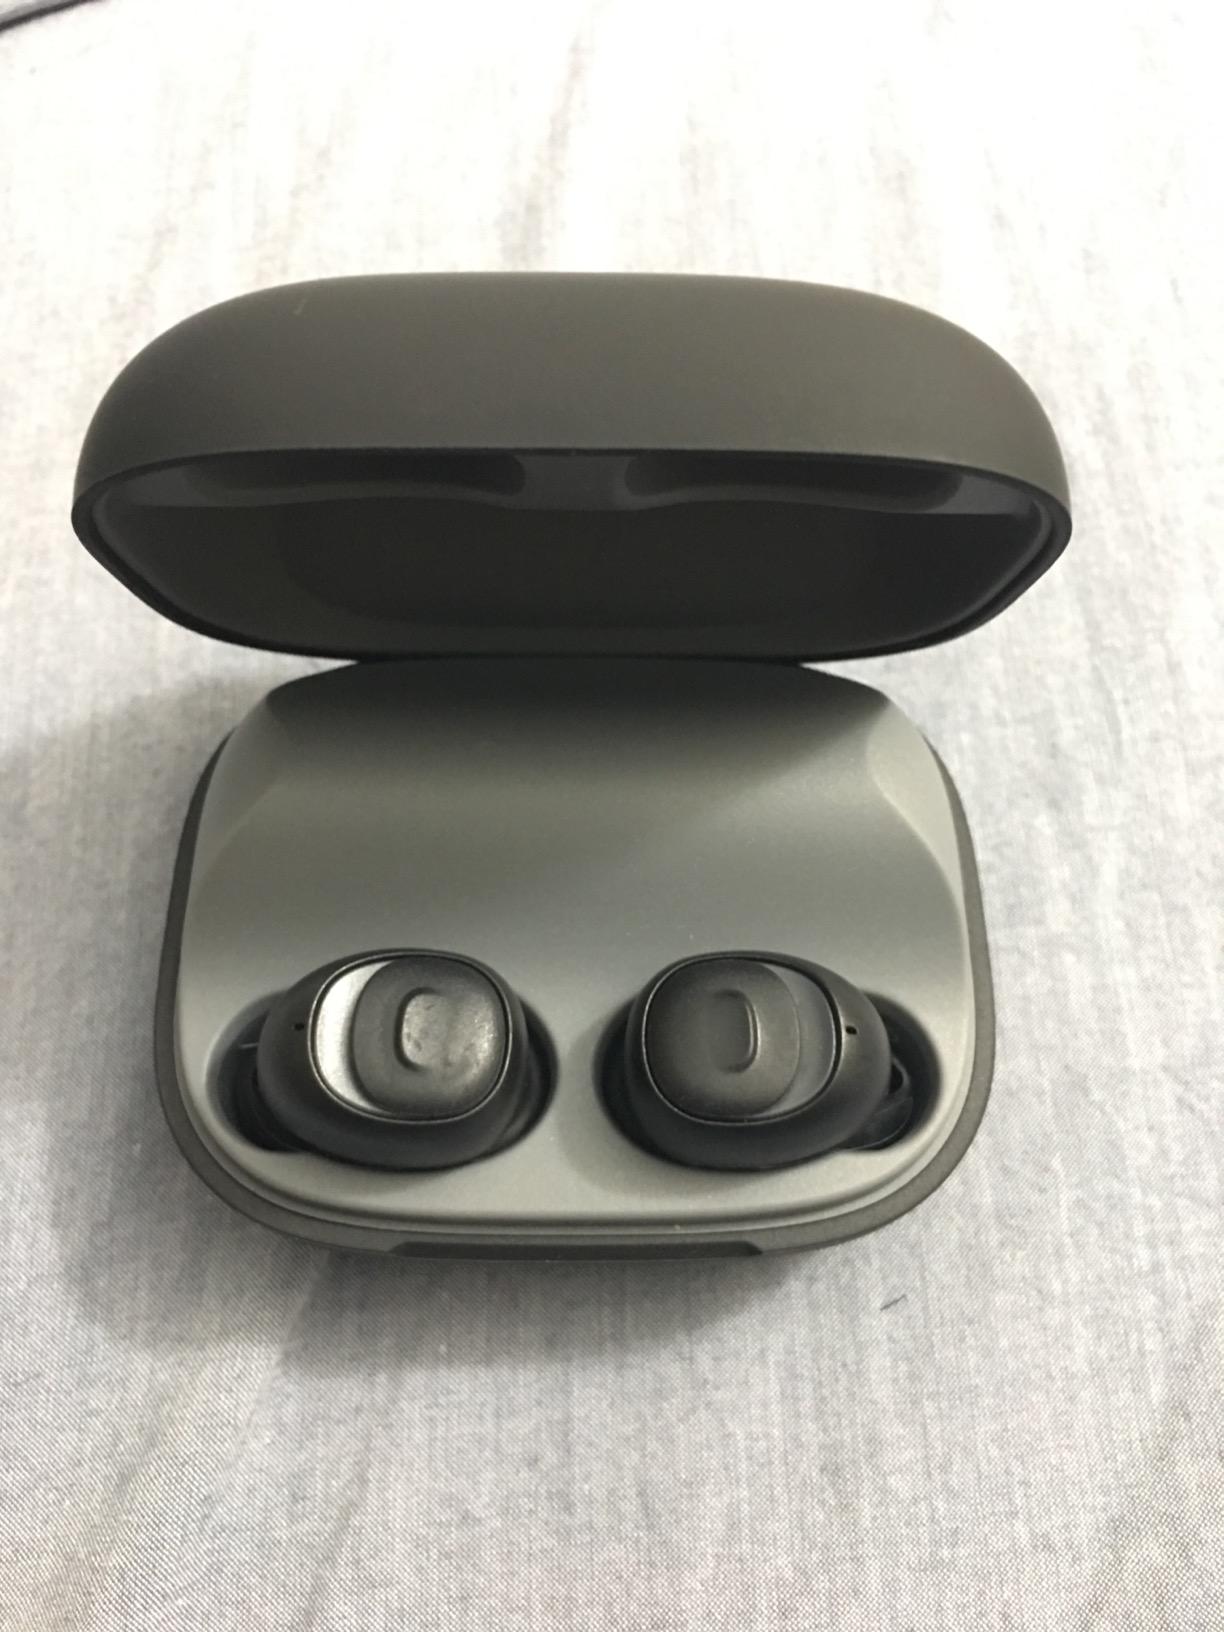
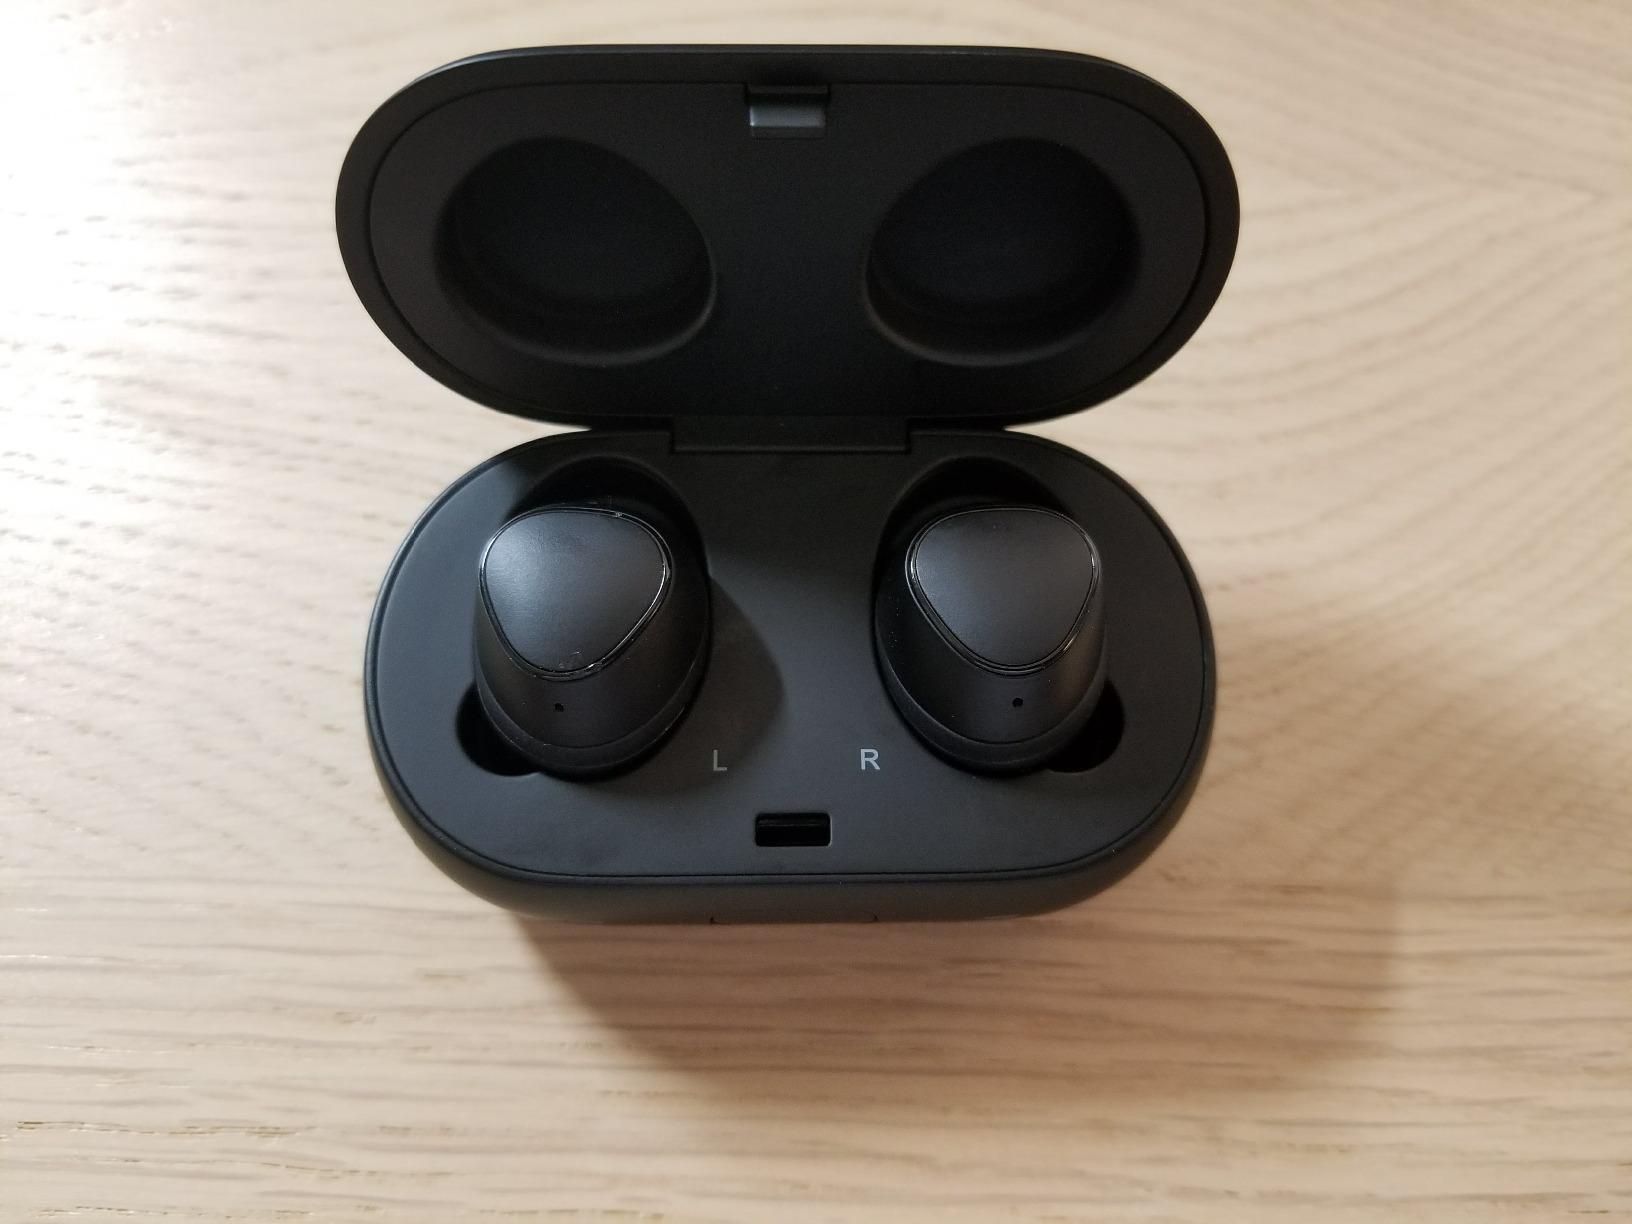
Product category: earbuds
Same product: no